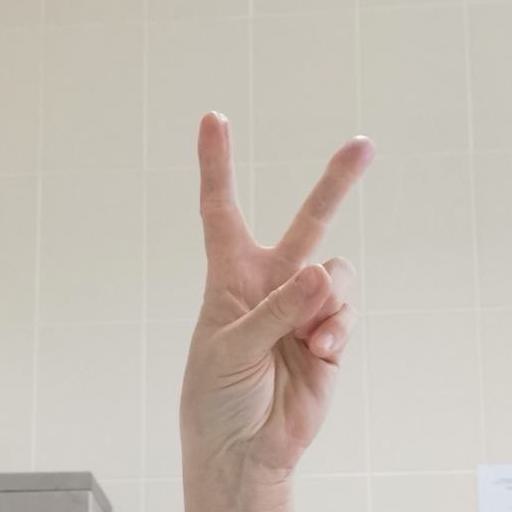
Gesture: peace